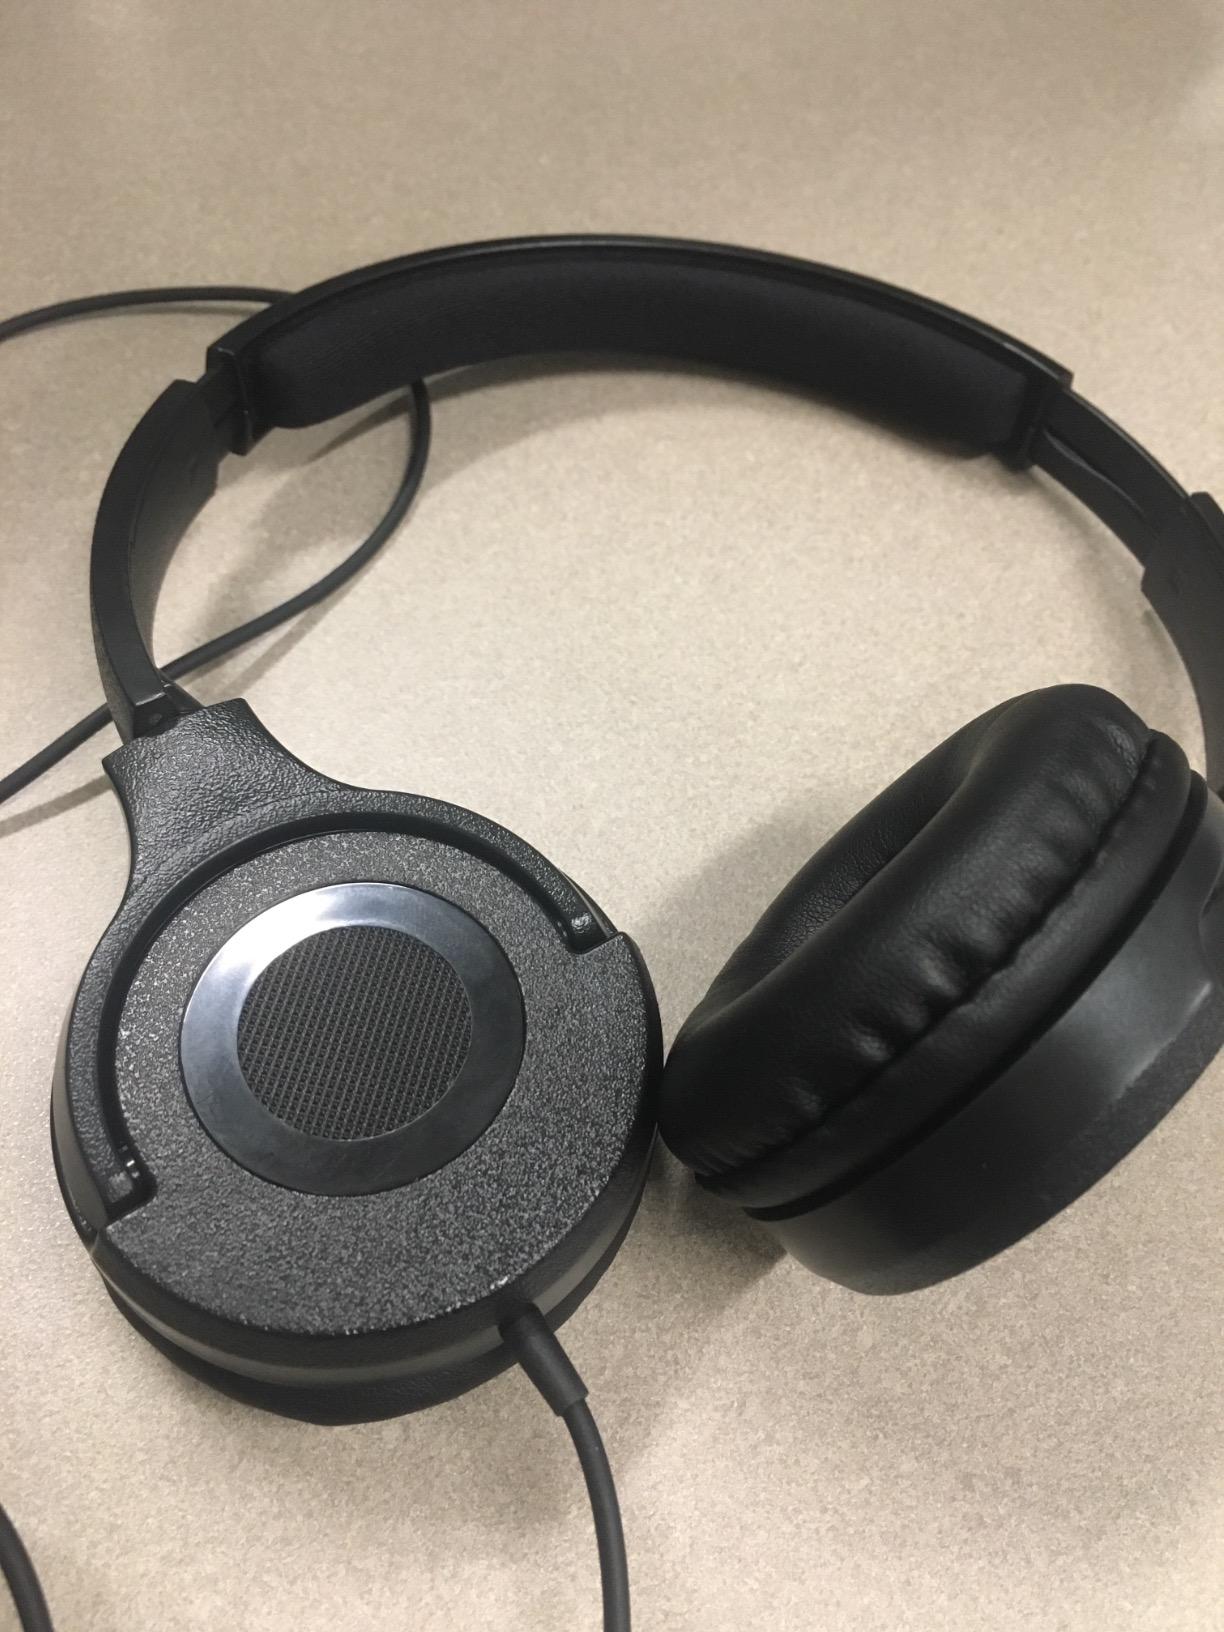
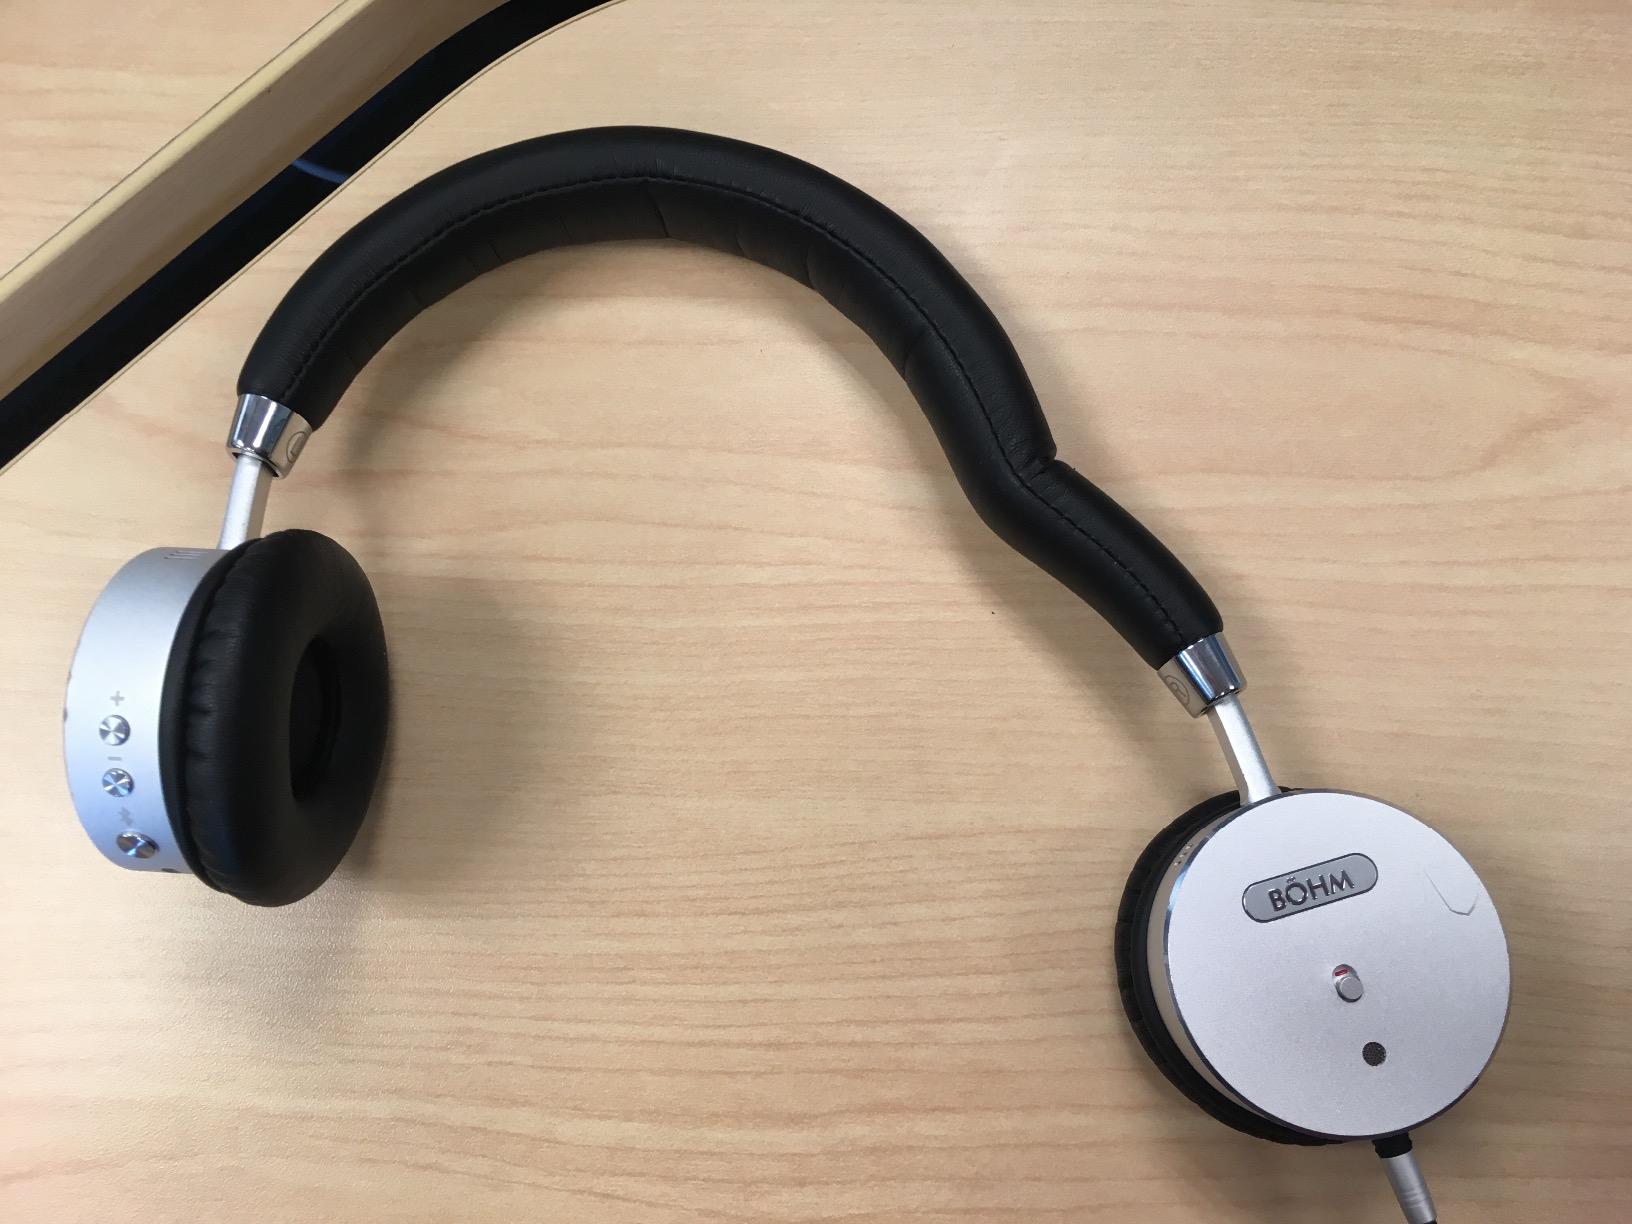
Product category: headphones
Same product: no